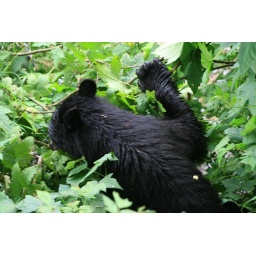
Black bear eating berries seen in the Fish Creek wildlife viewing area.